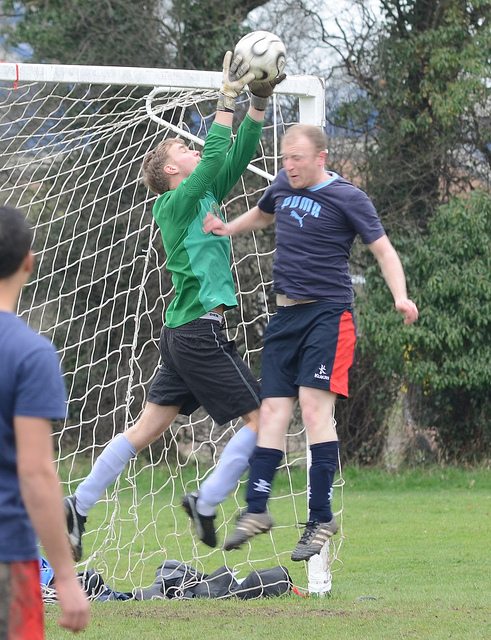
hai người đàn ông đang nhảy lên để tranh chấp bóng ở trước khung thành